Culture of South Africa

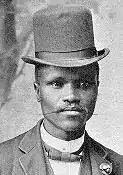
Enoch Sontonga

There are 11 national languages in South Africa. South Africa's unique social and political history has generated a rich variety of literatures, with themes spanning pre-colonial life, the days of apartheid, and the lives of people in the "new South Africa".